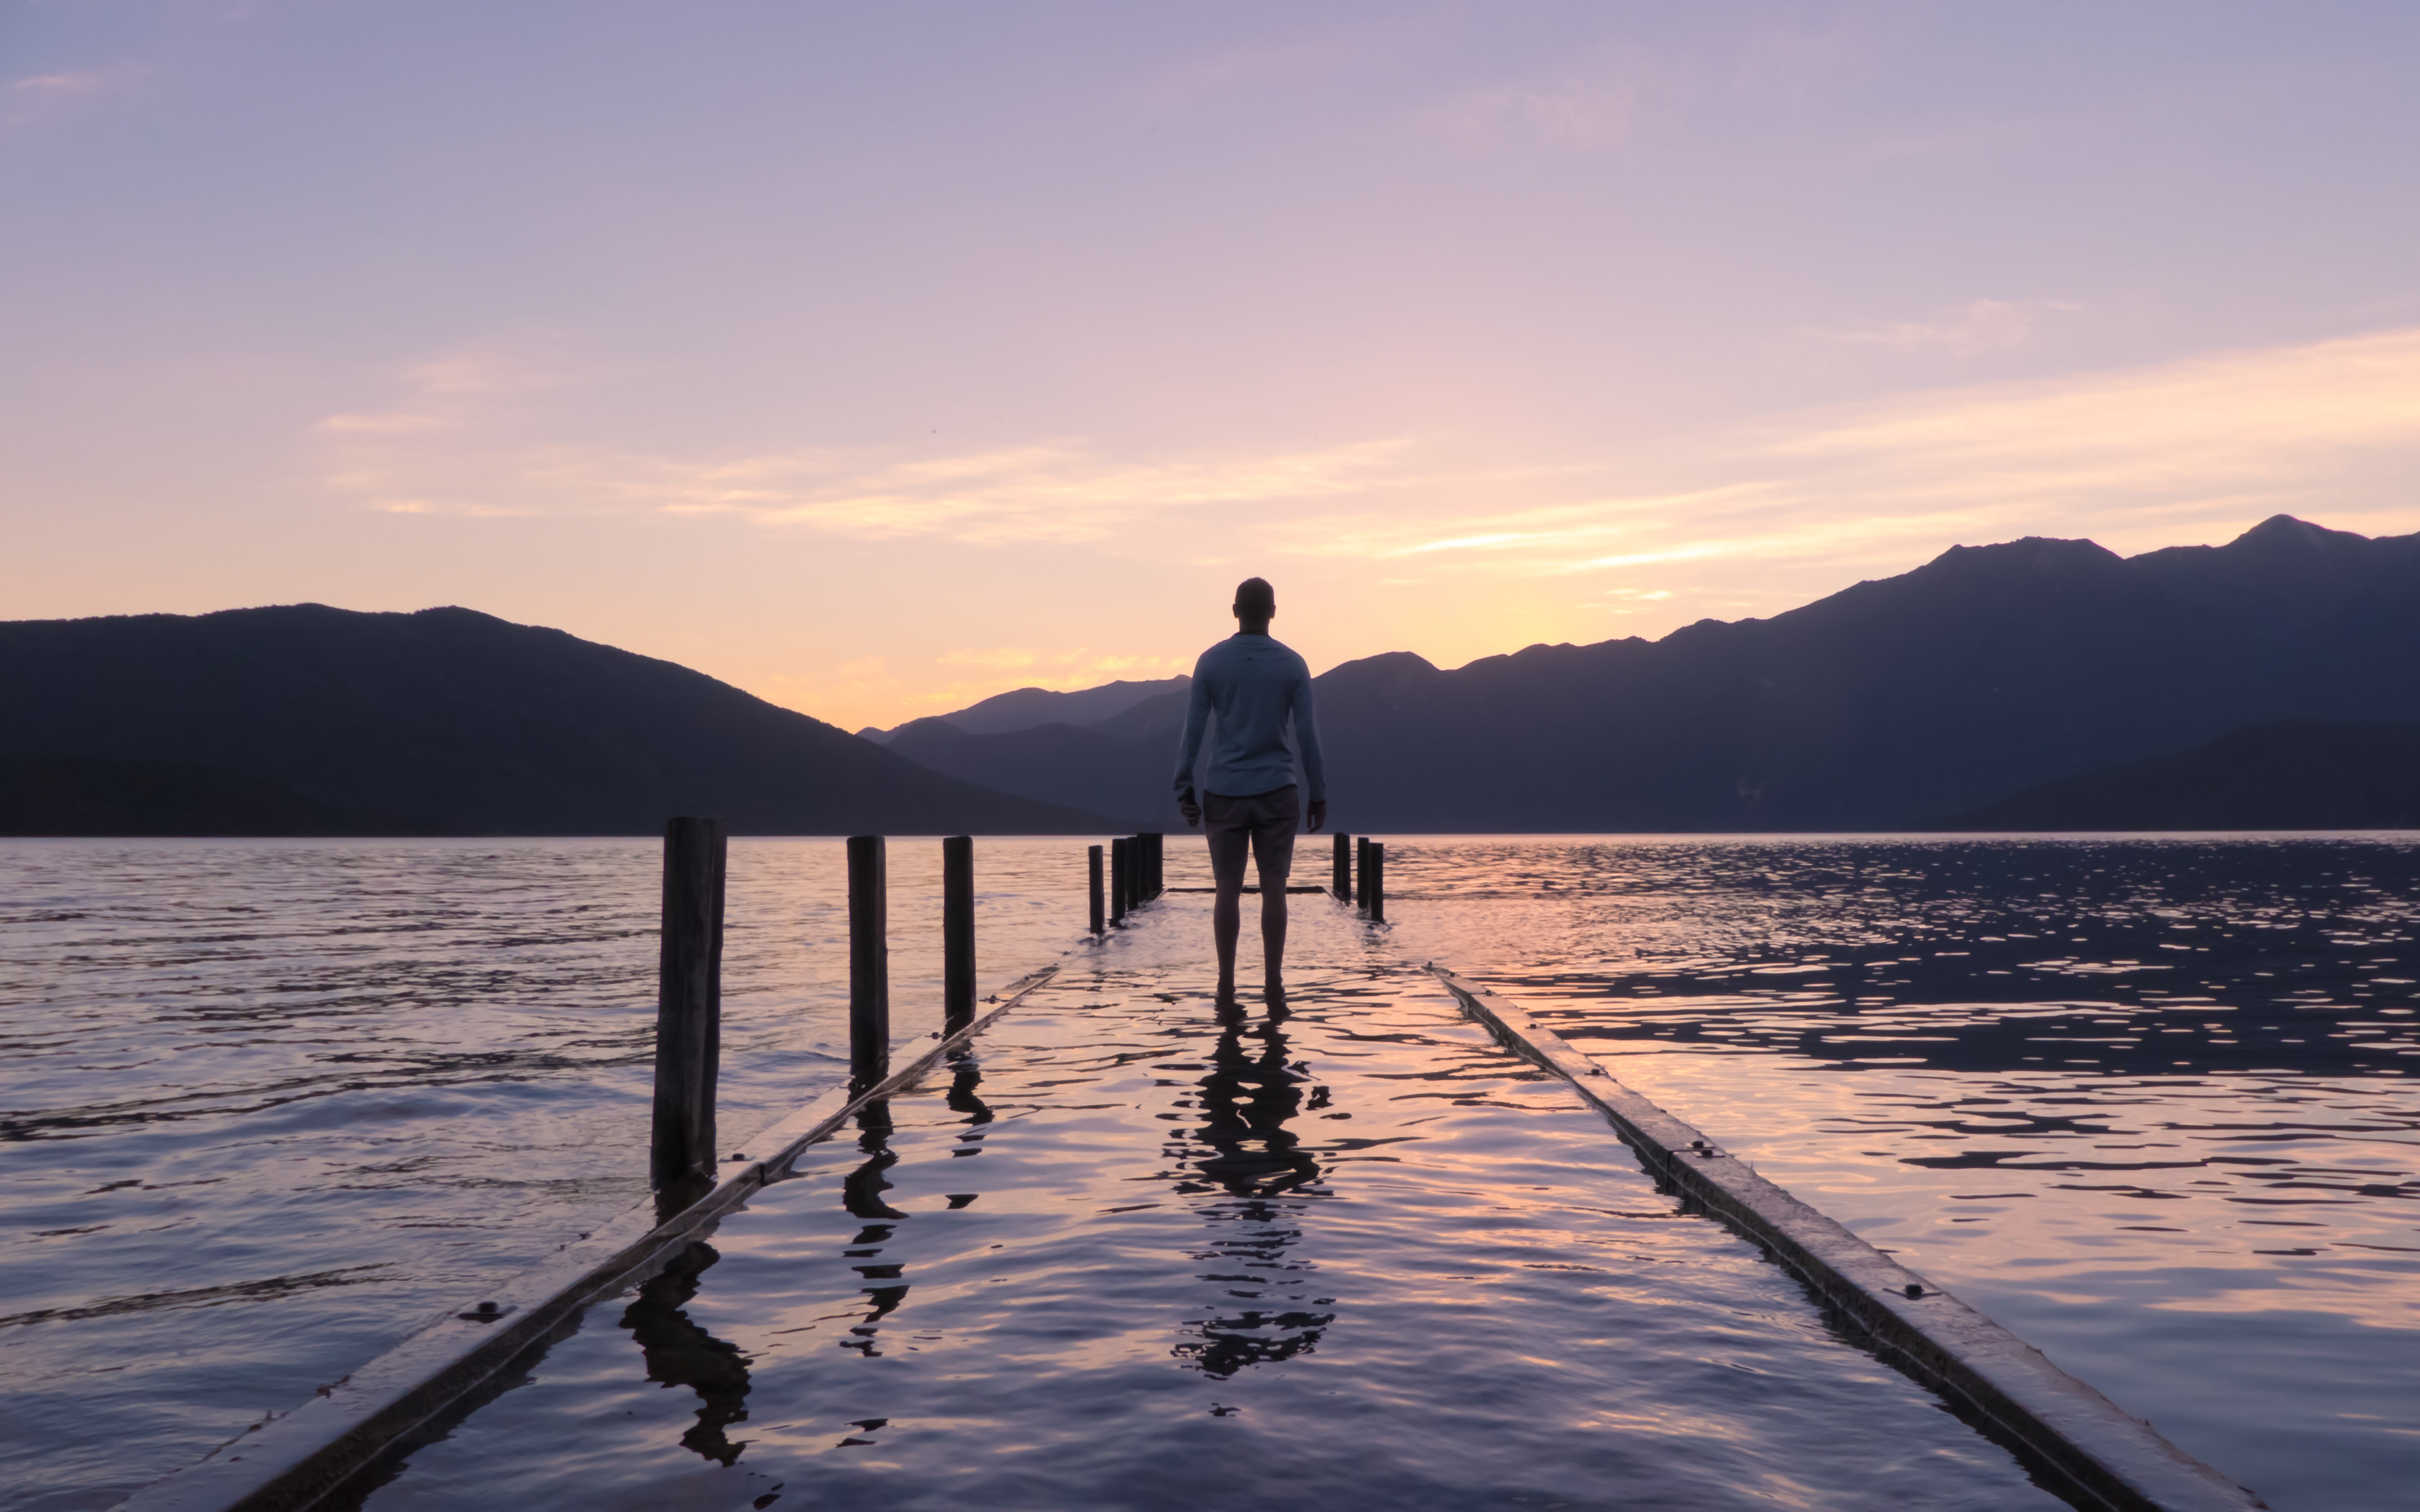
sea, ocean, horizon, mountain, sunrise, sunset, boat, sunlight, morning, shore, lake, dawn, dusk, evening, reflection, vehicle, boating